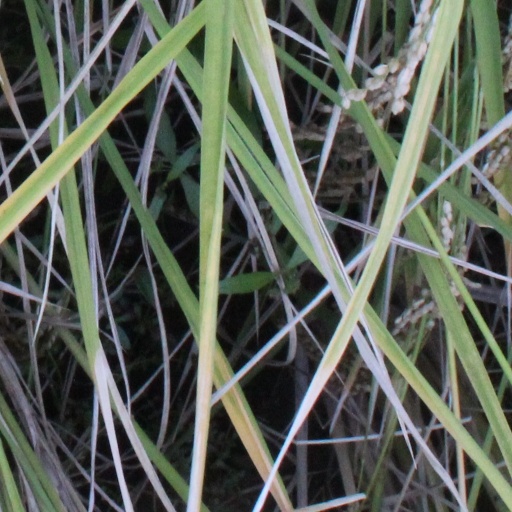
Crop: rice